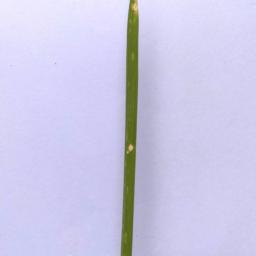
Label: Rice___Leaf_Blast